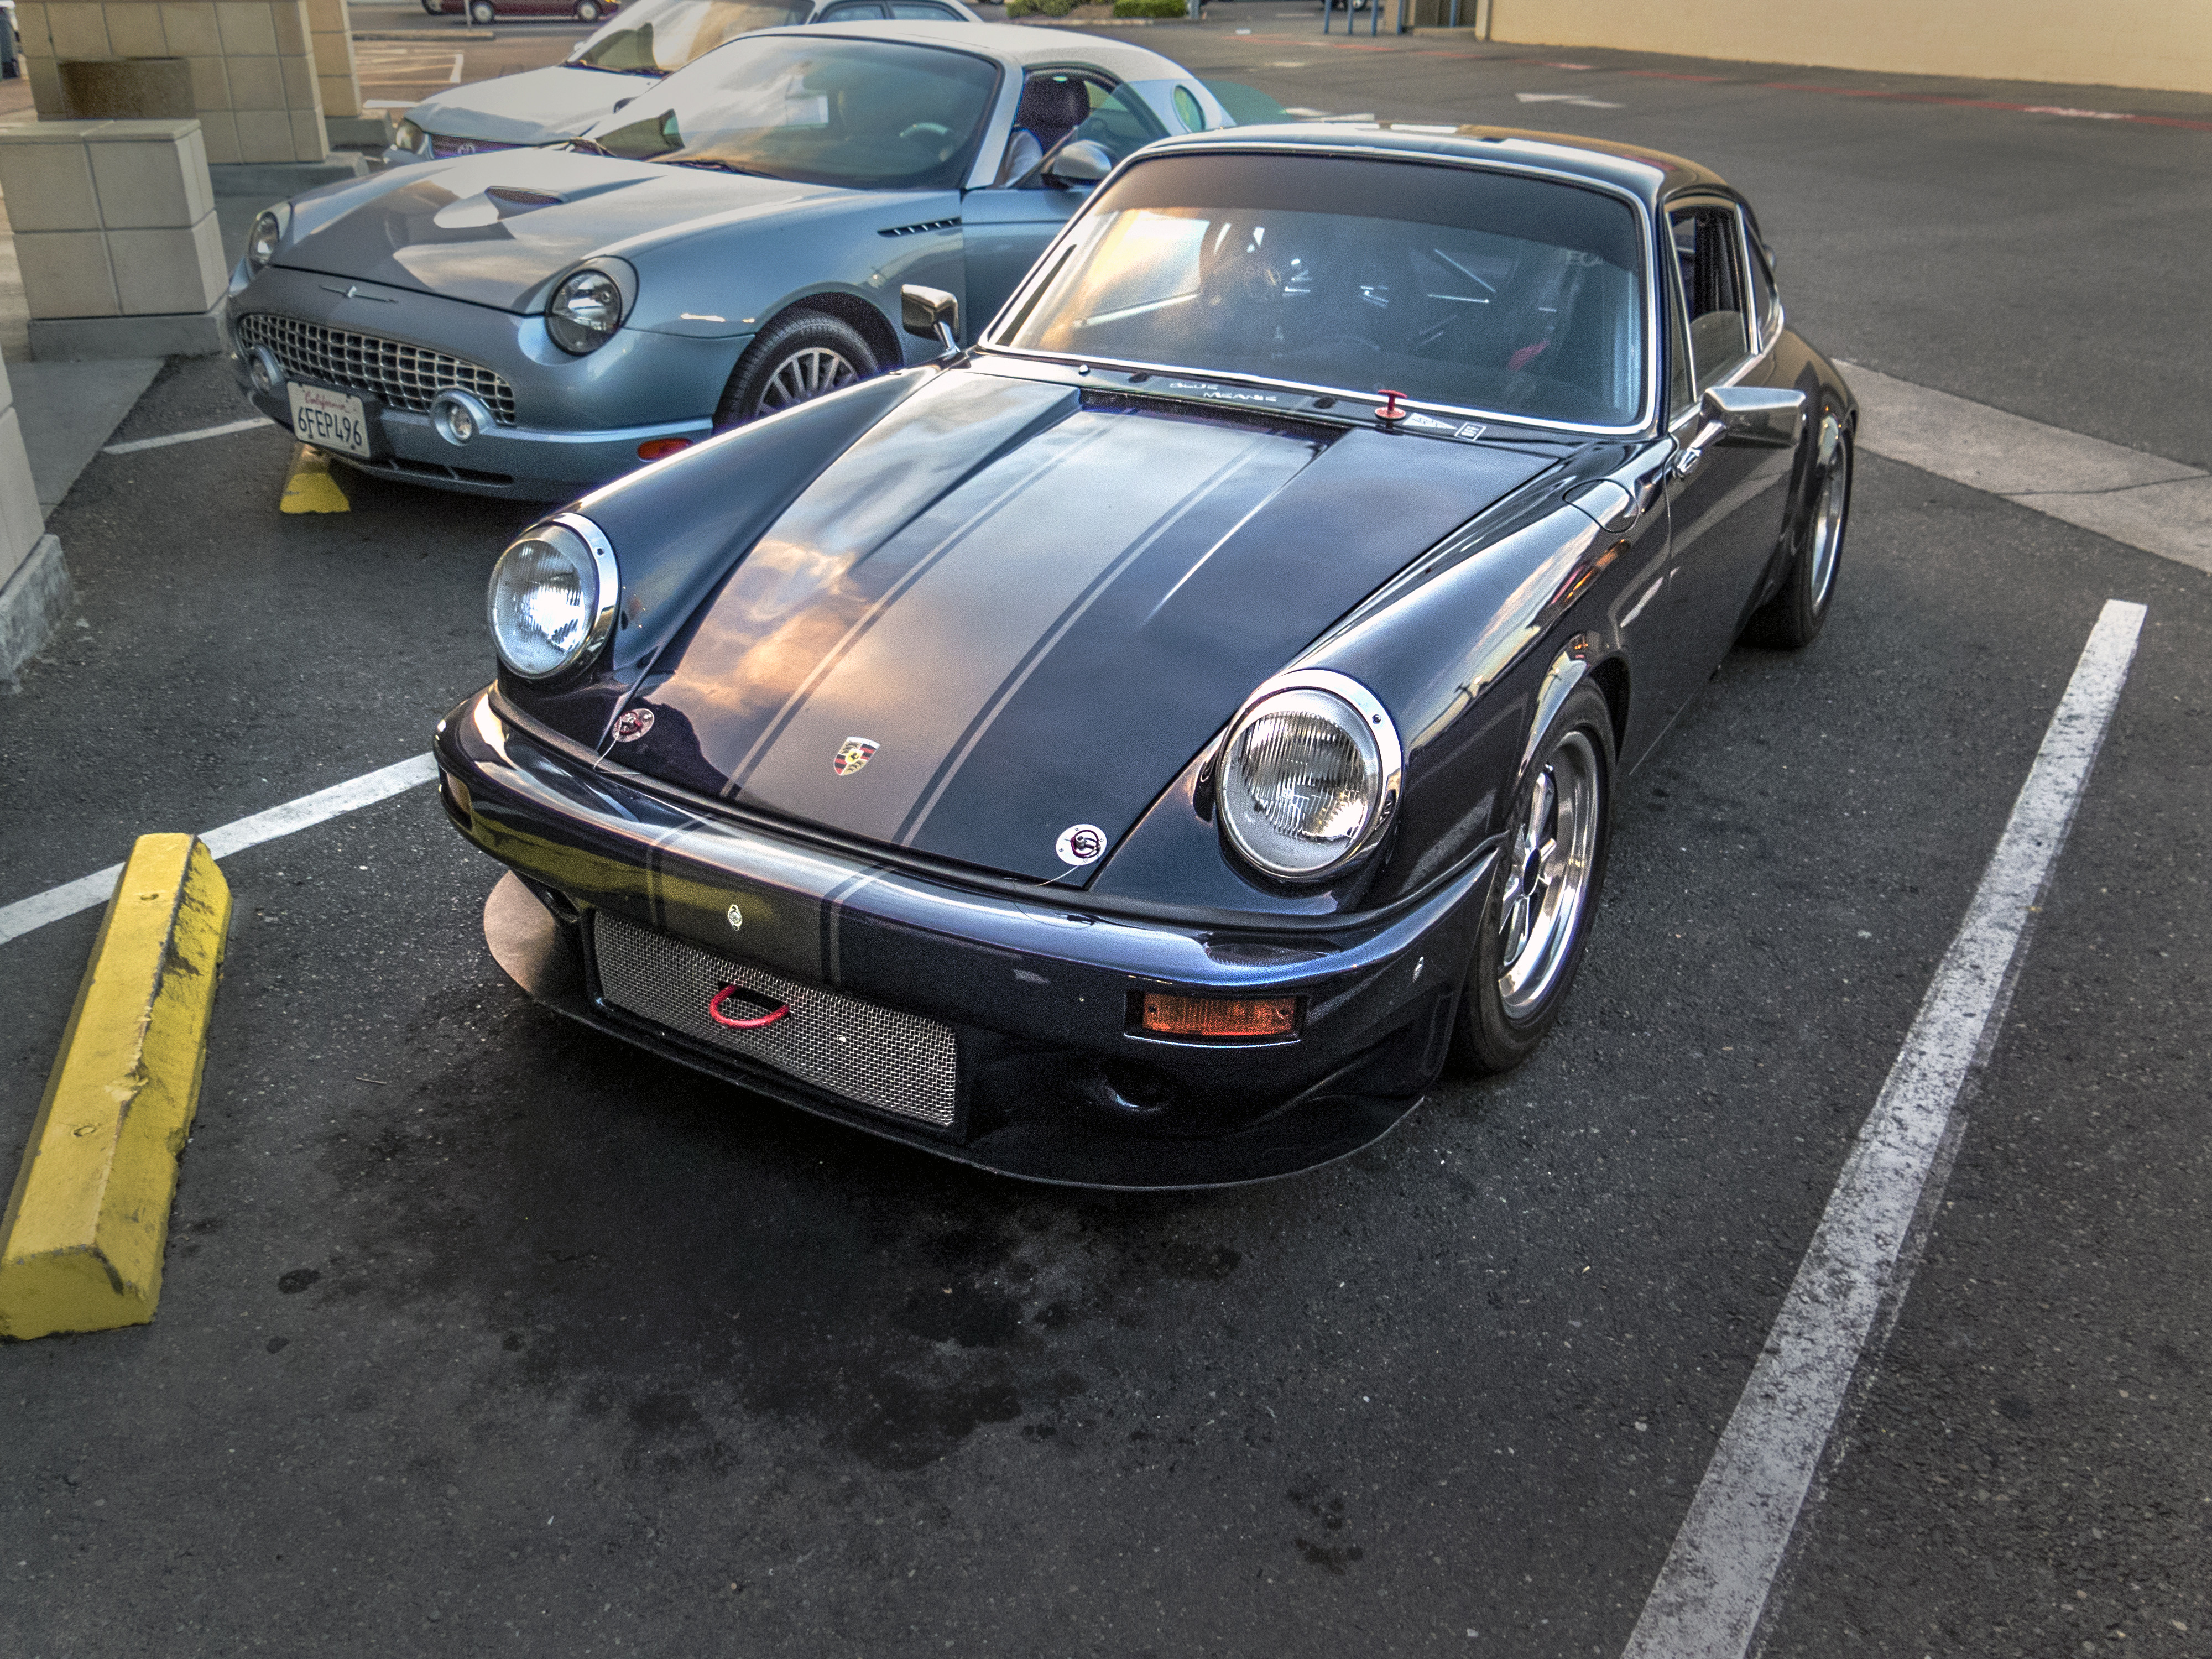
car, wheel, vehicle, sports car, supercar, 911, convertible, porsche911, land vehicle, automobile make, automotive exterior, automotive design, performance car, tvr